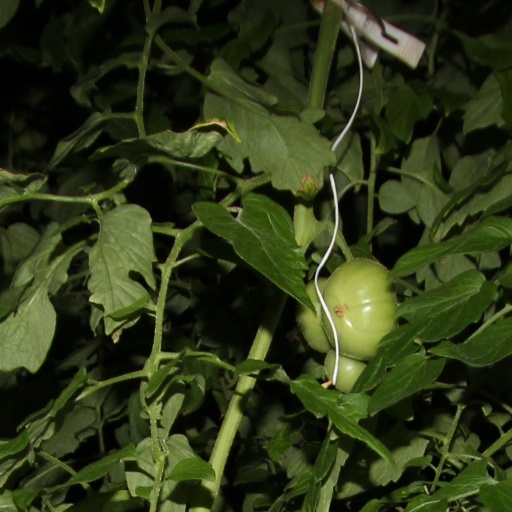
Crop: tomato